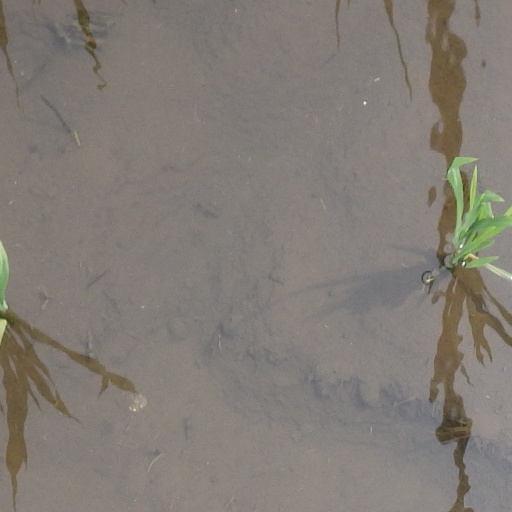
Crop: rice